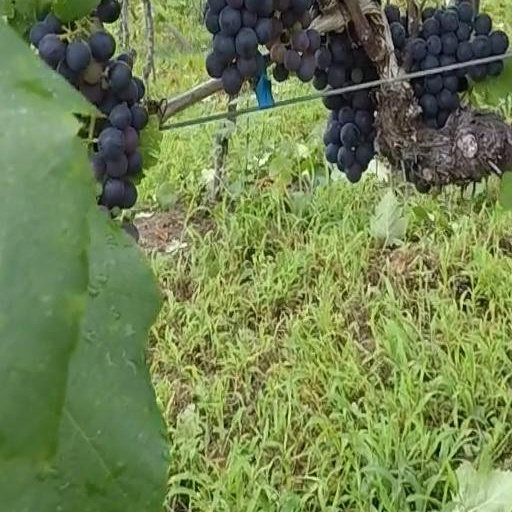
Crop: grape